Codling moth

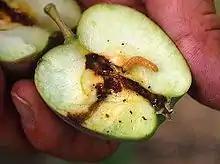
Larva in apple fruit

Once the caterpillar has located a fruit to feed on, it starts penetrating the epidermis of the fruit. As the caterpillar makes way into the fruit, scraps of the skin, pulp, and frass build up near the entrance of the hole. These pieces are glued together by silk threads released from the caterpillar to create a cap. This cap protects the caterpillar by blocking the entrance. It takes the caterpillar approximately 45 minutes to bore into the fruit and about 15 minutes to cap. The caterpillar bores through the fruit until it reaches the seminal chamber of the fruit. There, the caterpillar bites into the seeds and halts the growth of the fruit. The fruit ripens prematurely as a result. By doing so, the caterpillar gains beneficial resources, such as albumin and fat. Such feeding behavior lasts for 23 to 27 days and the caterpillar feeds on an average of one to two fruits during this time.